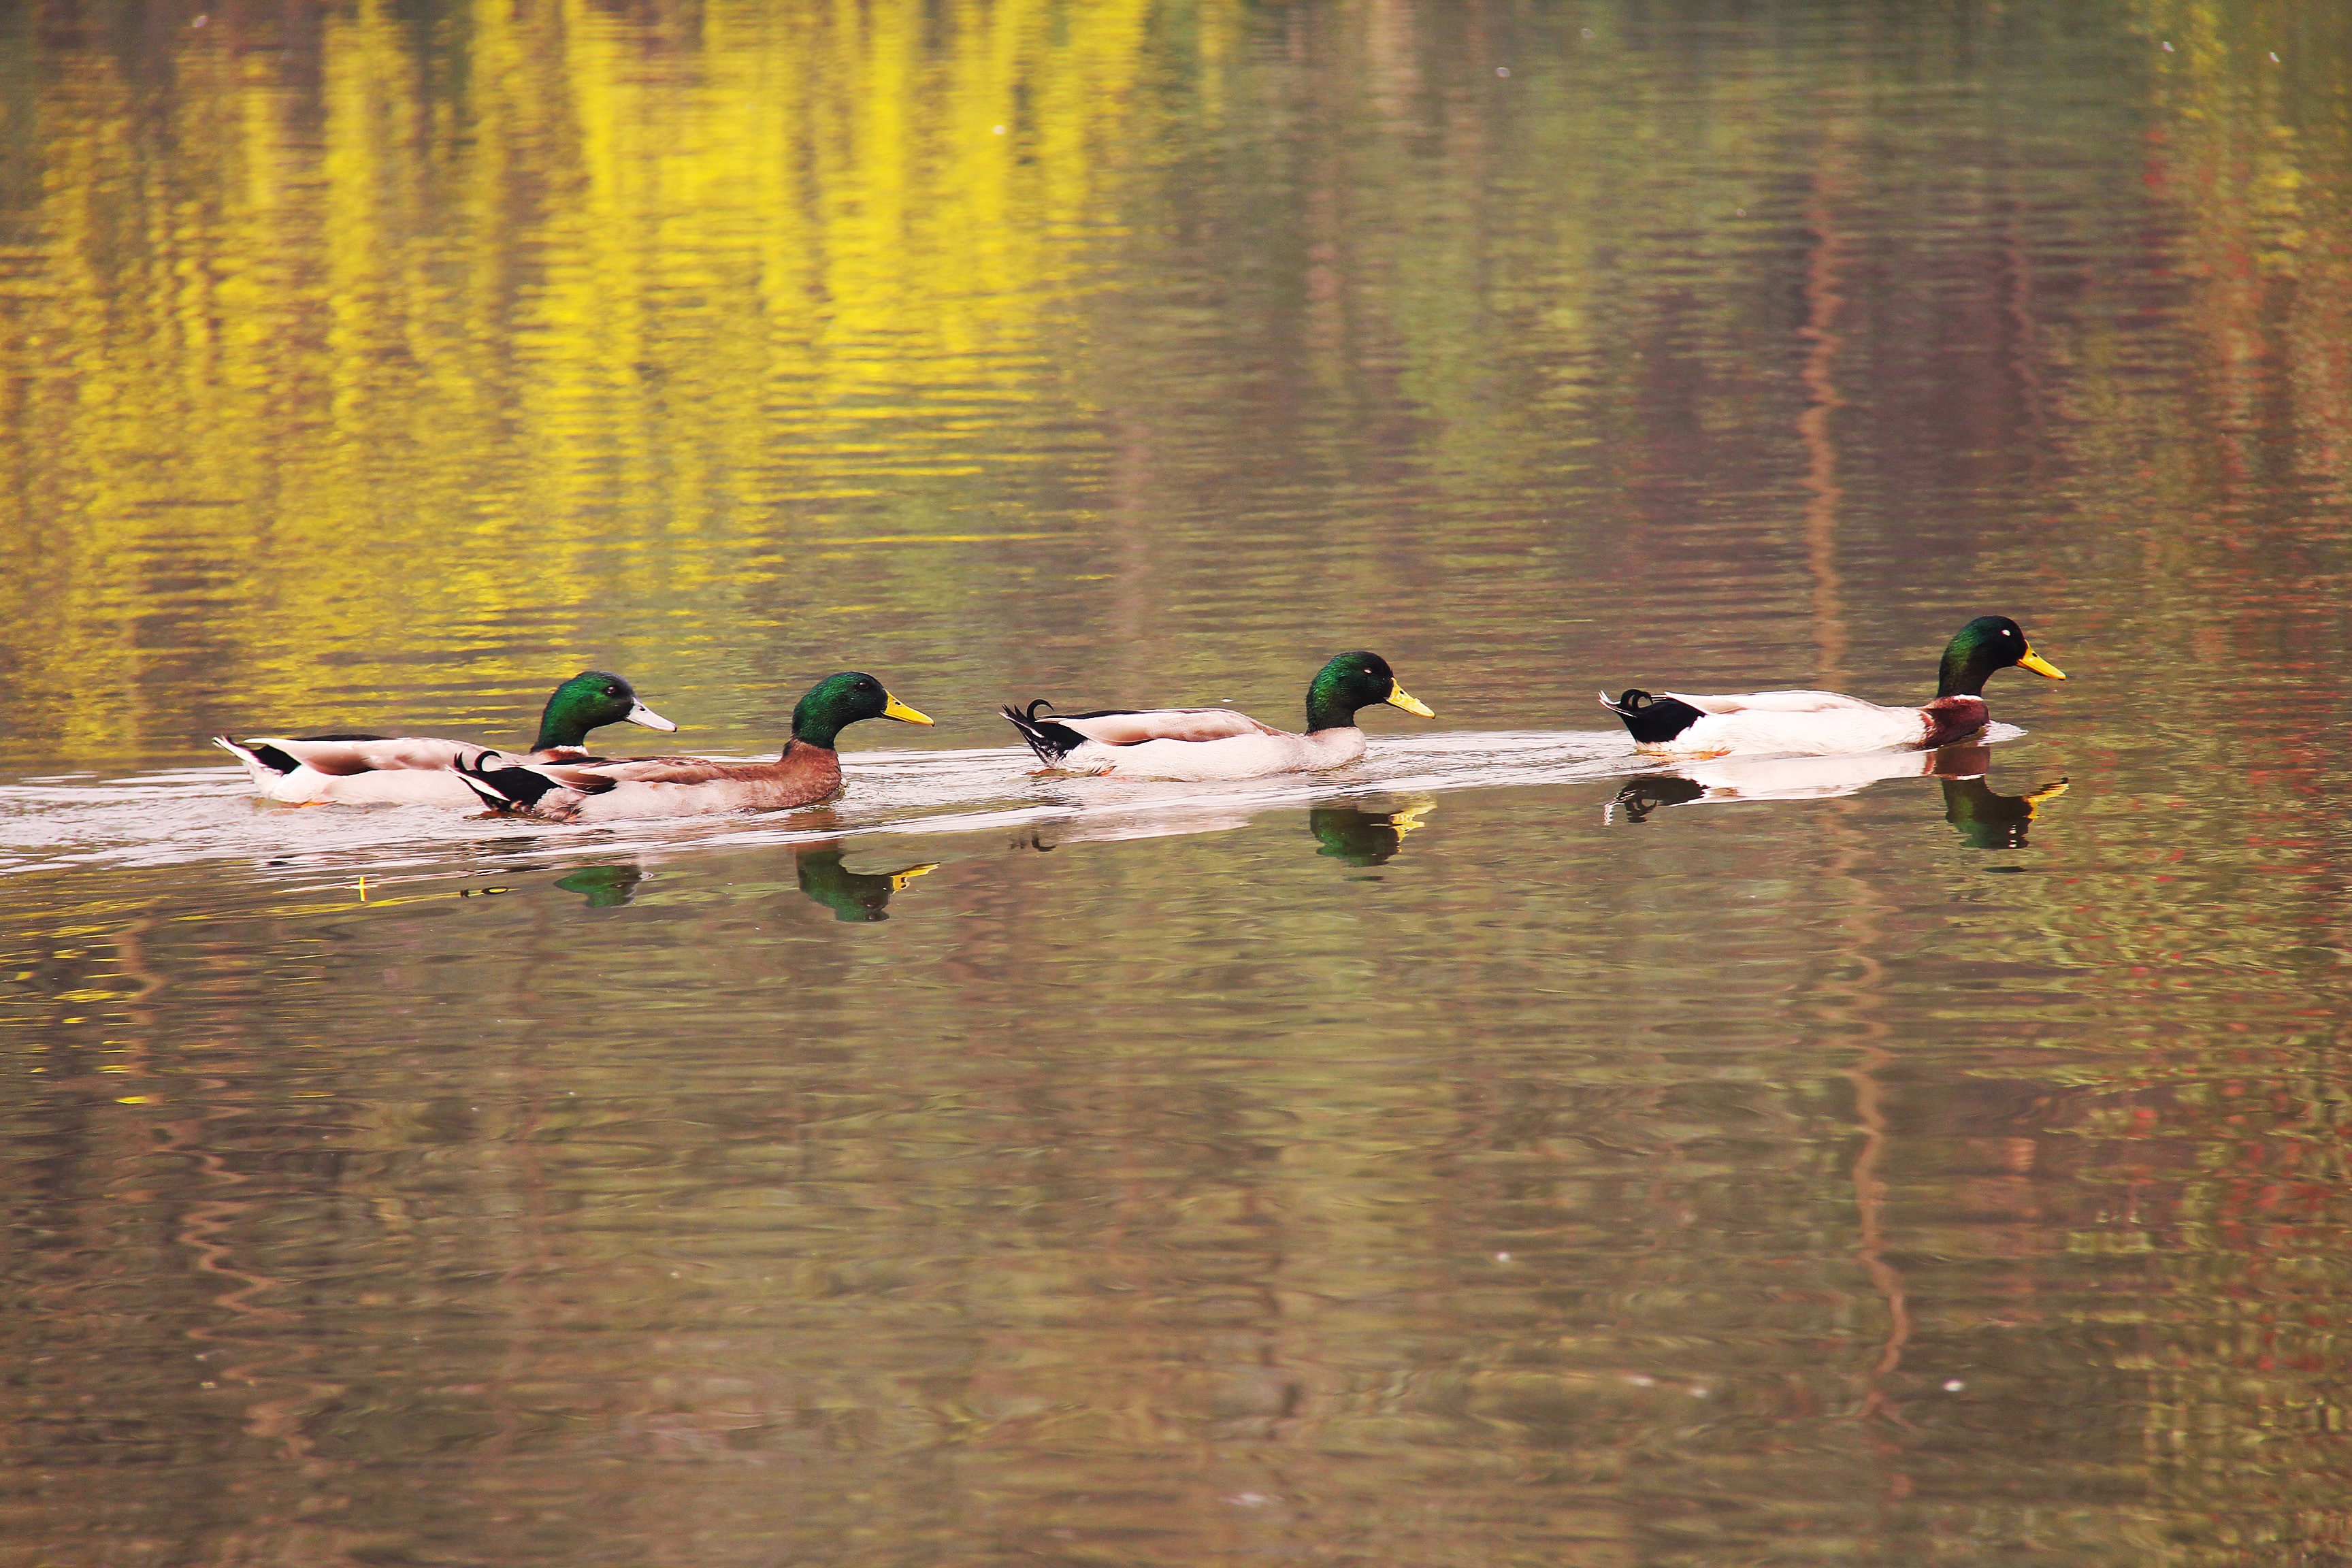
water, nature, bird, lake, city, vacation, travel, pond, wildlife, chinese, reflection, park, attraction, garden, fish, tourism, fauna, duck, beautiful, chengdu, waterfowl, china, koi, water bird, mallard, sichuan, mandarin duck, ducks geese and swans